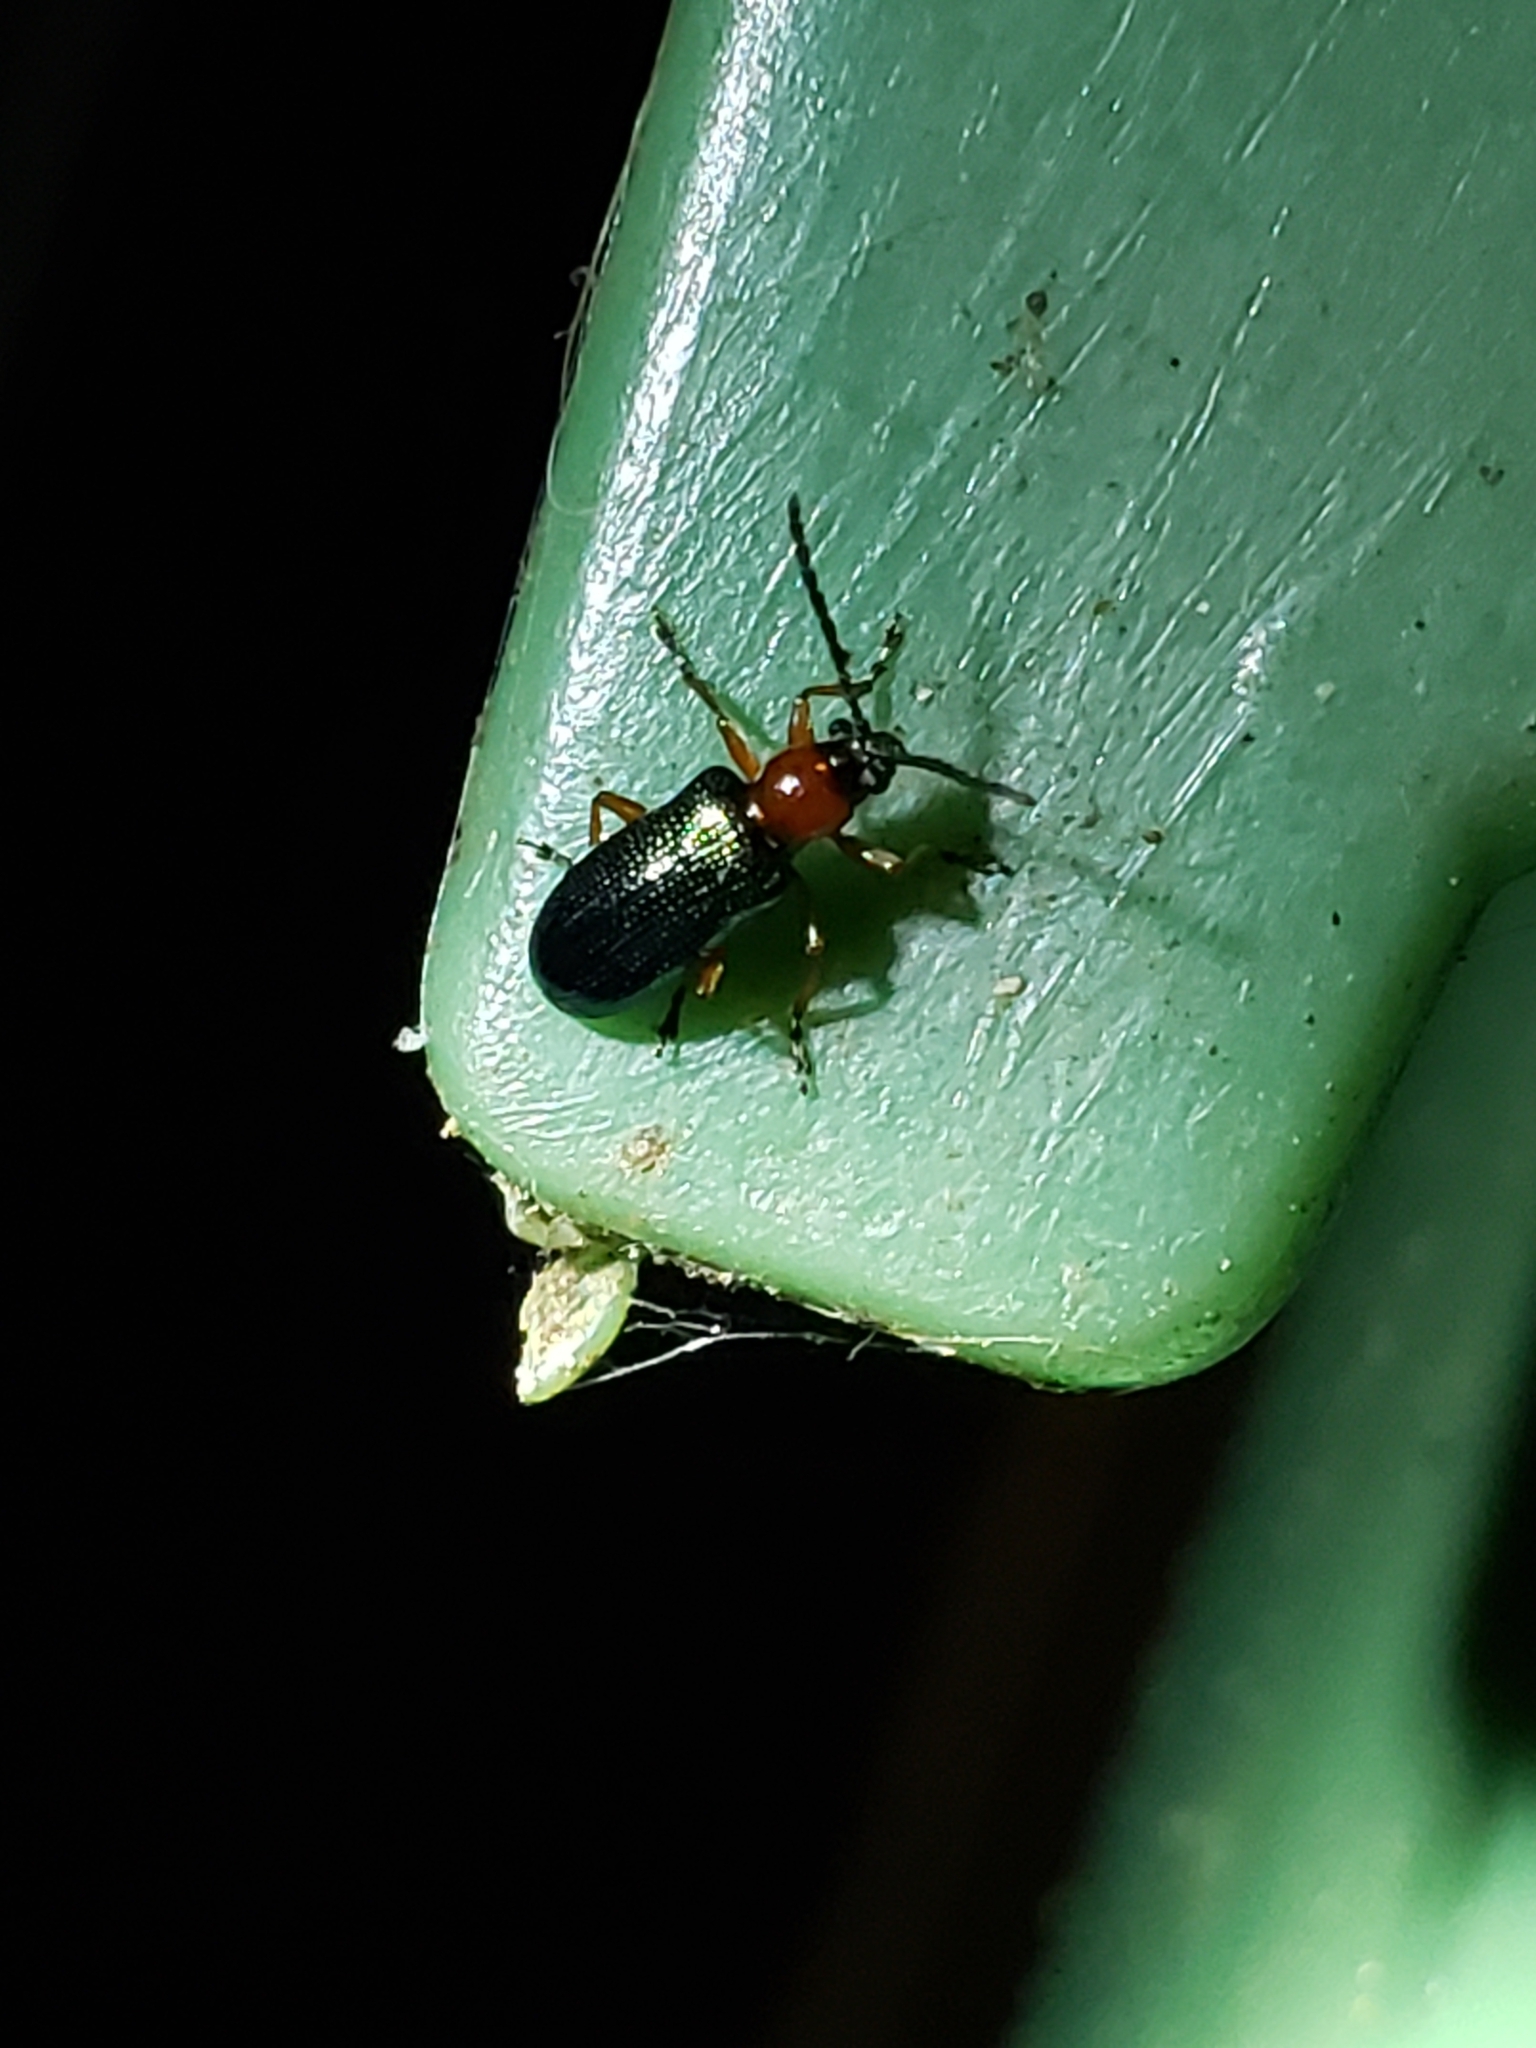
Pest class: cereal_leaf_beetle